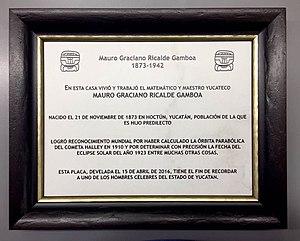
Mauro Graciano Ricalde Gamboa est un mathématicien mexicain.